C/2019 Y1 (ATLAS)

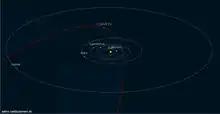
Near parabolic orbit has its perihelion above the northern ecliptic

C/2019 Y1 (ATLAS) is a comet with a near-parabolic orbit discovered by the ATLAS survey on 16 December 2019. It passed perihelion on 15 March 2020 at 0.84 AU from the Sun. Its orbit is very similar to C/1988 A1 (Liller), C/1996 Q1 (Tabur), C/2015 F3 (SWAN) and C/2023 V5 (Leonard), suggesting they may be fragments of a larger ancient comet.